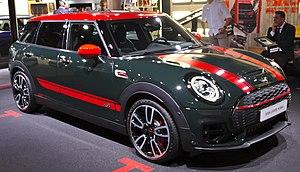
Le salon de l'automobile de Francfort est le plus grand salon automobile au monde jusqu'en 2019. Il est organisé par le Verband der Automobilindustrie, l'union de l'industrie automobile allemande, et planifié par l'Organisation internationale des constructeurs automobiles de 1951 à 2019, tous les deux ans à Francfort-sur-le-Main en Allemagne, en alternance avec le Mondial de l'automobile de Paris. L'édition 2019 est la dernière de ce salon à se dérouler à Francfort, le salon étant déplacé à Munich à partir de 2021.